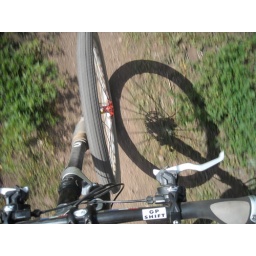
This is the doubletrack shortcut from the house into downtown Flag. It's easier to get into town by bike than by car.